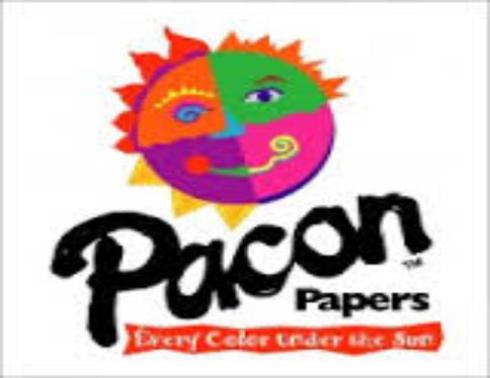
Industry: Others